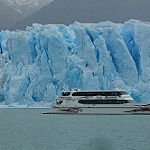
Scene: Outdoor